Herrliberg

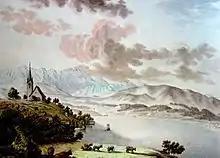
Herrliberg on 21 May 1786, watercolor by Hans C. Escher of the Linth

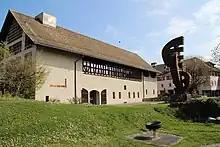

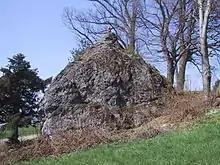

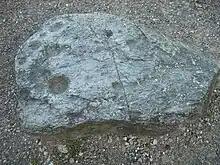
The "cup marks" of the Nordic Bronze Age

Herrliberg has a population (as of ) of . , 14.6% of the population was made up of foreign nationals. the gender distribution of the population was 48.5% male and 51.5% female. Over the last 10 years the population has grown at a rate of 13.8%. Most of the population speaks German (89.2%), with English being second most common ( 2.9%) and French being third ( 2.2%).